Tandem

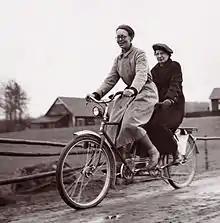
Tandem bicycle

Tandem, or in tandem, is an arrangement in which two or more animals, machines, or people are lined up one behind another, all facing in the same direction. "Tandem" can also be used more generally to refer to any group of persons or objects working together, not necessarily in line.